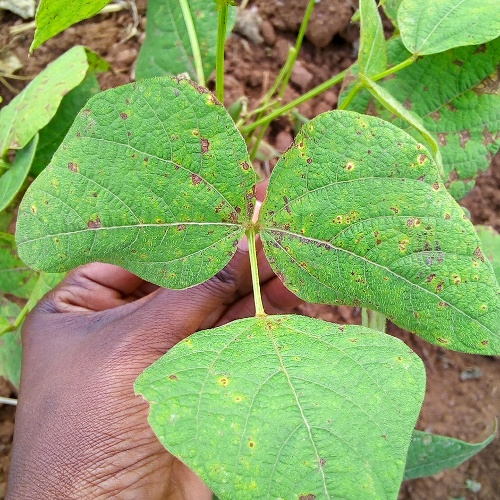
Leaf condition: bean_rust